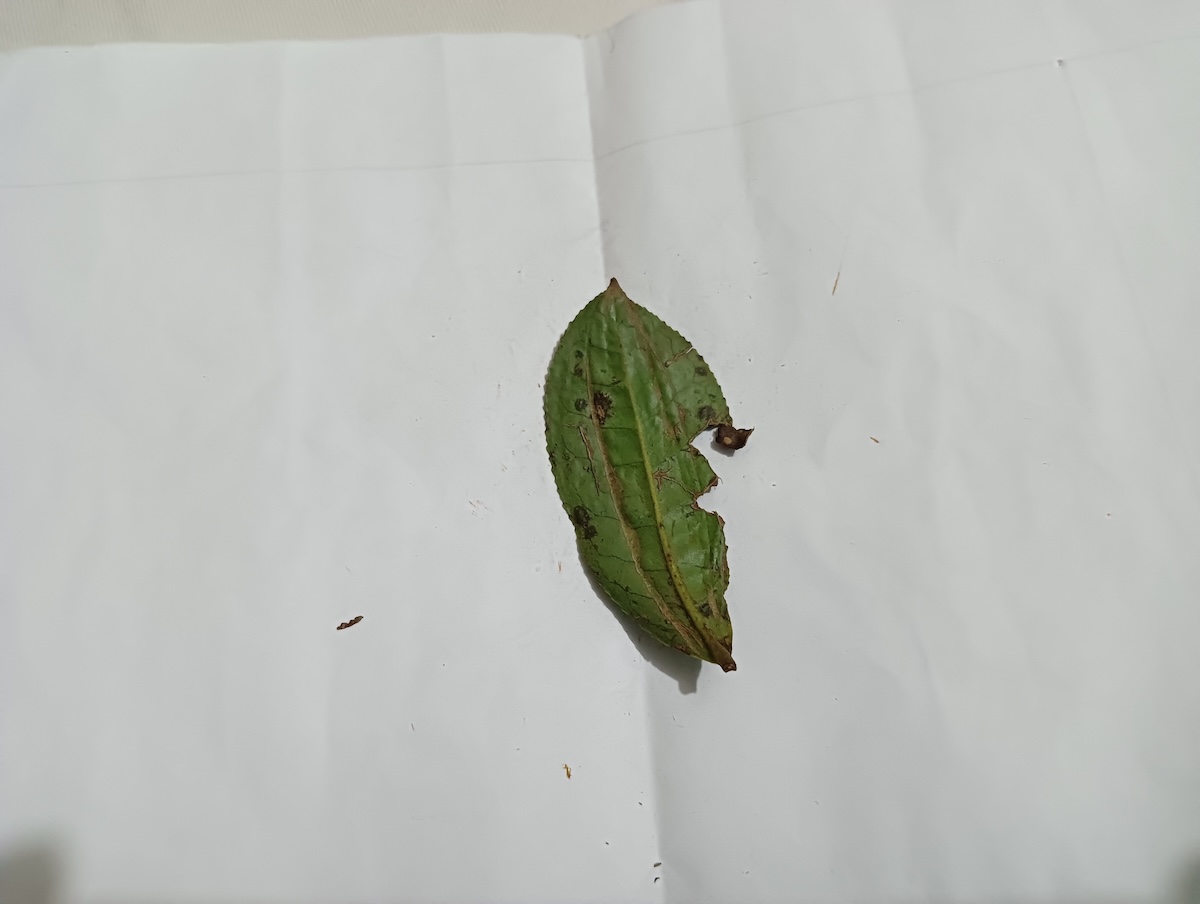
Label: Brown Blight